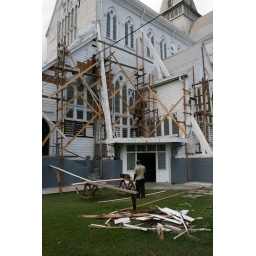
St Georges' Cathedral in Georgetown. The tallest wooden church in South America. Part of the building is under repair.